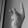
ASL letter: K